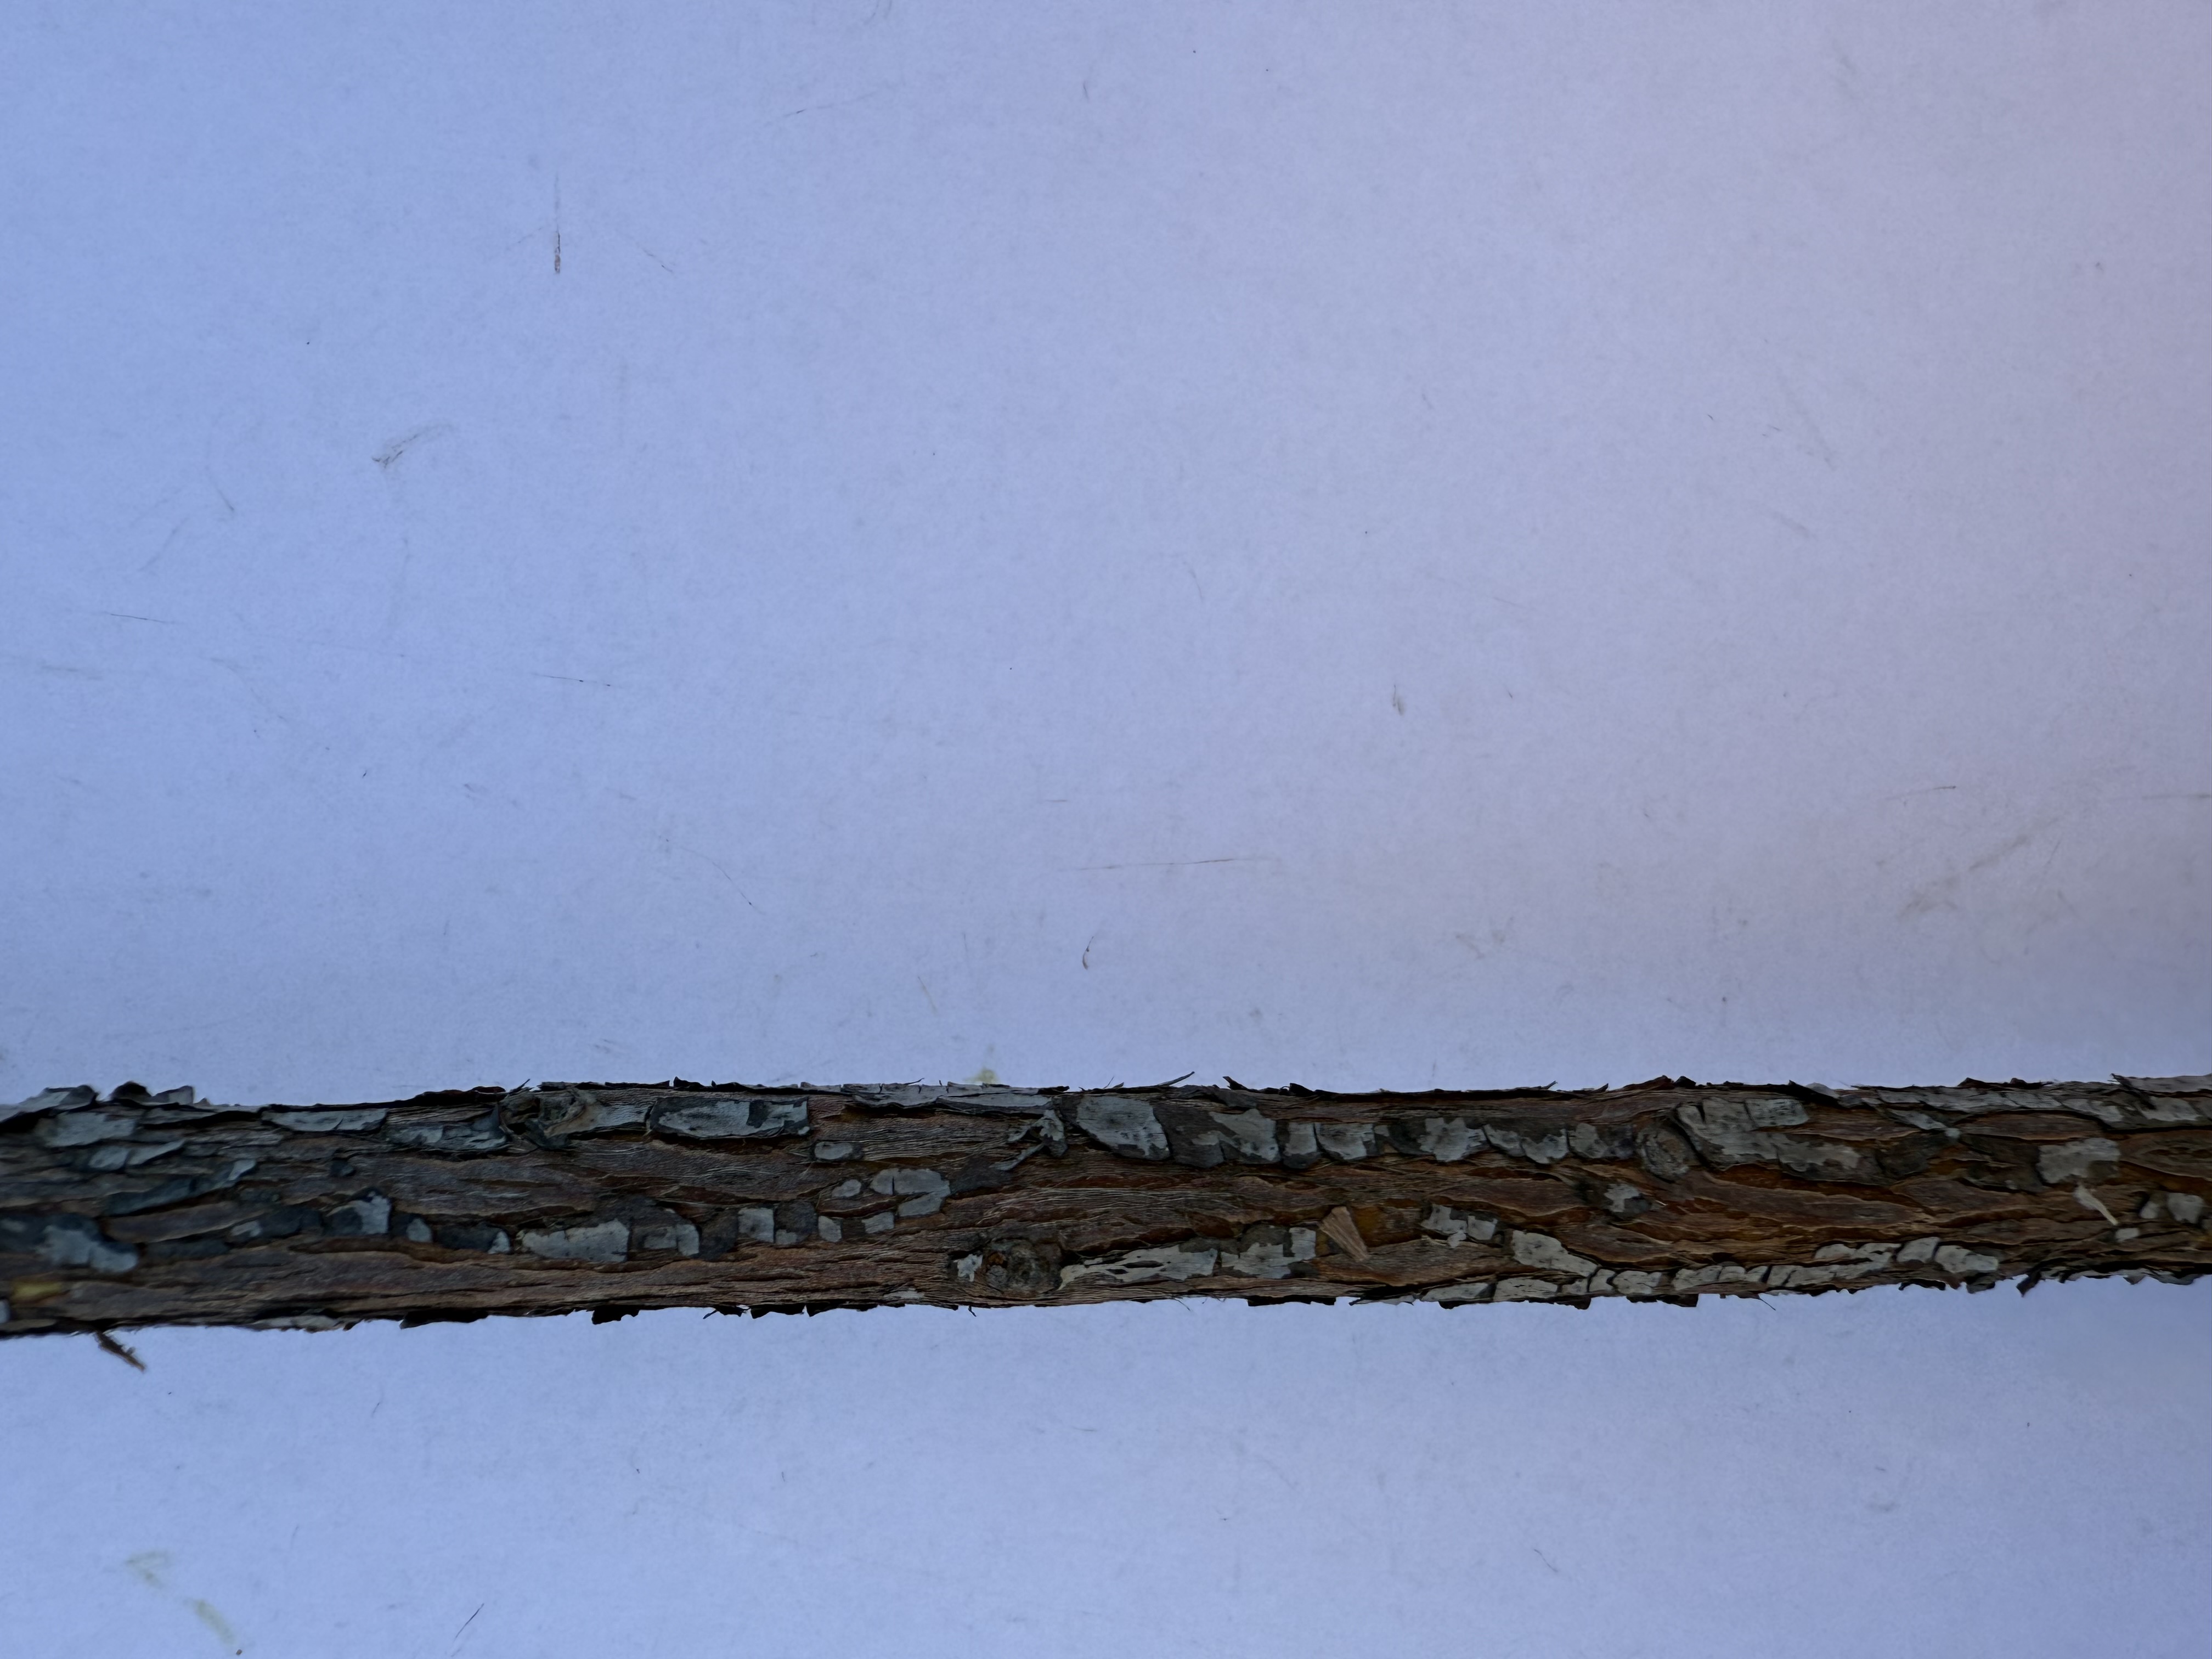
Variety: Wild Strawberry